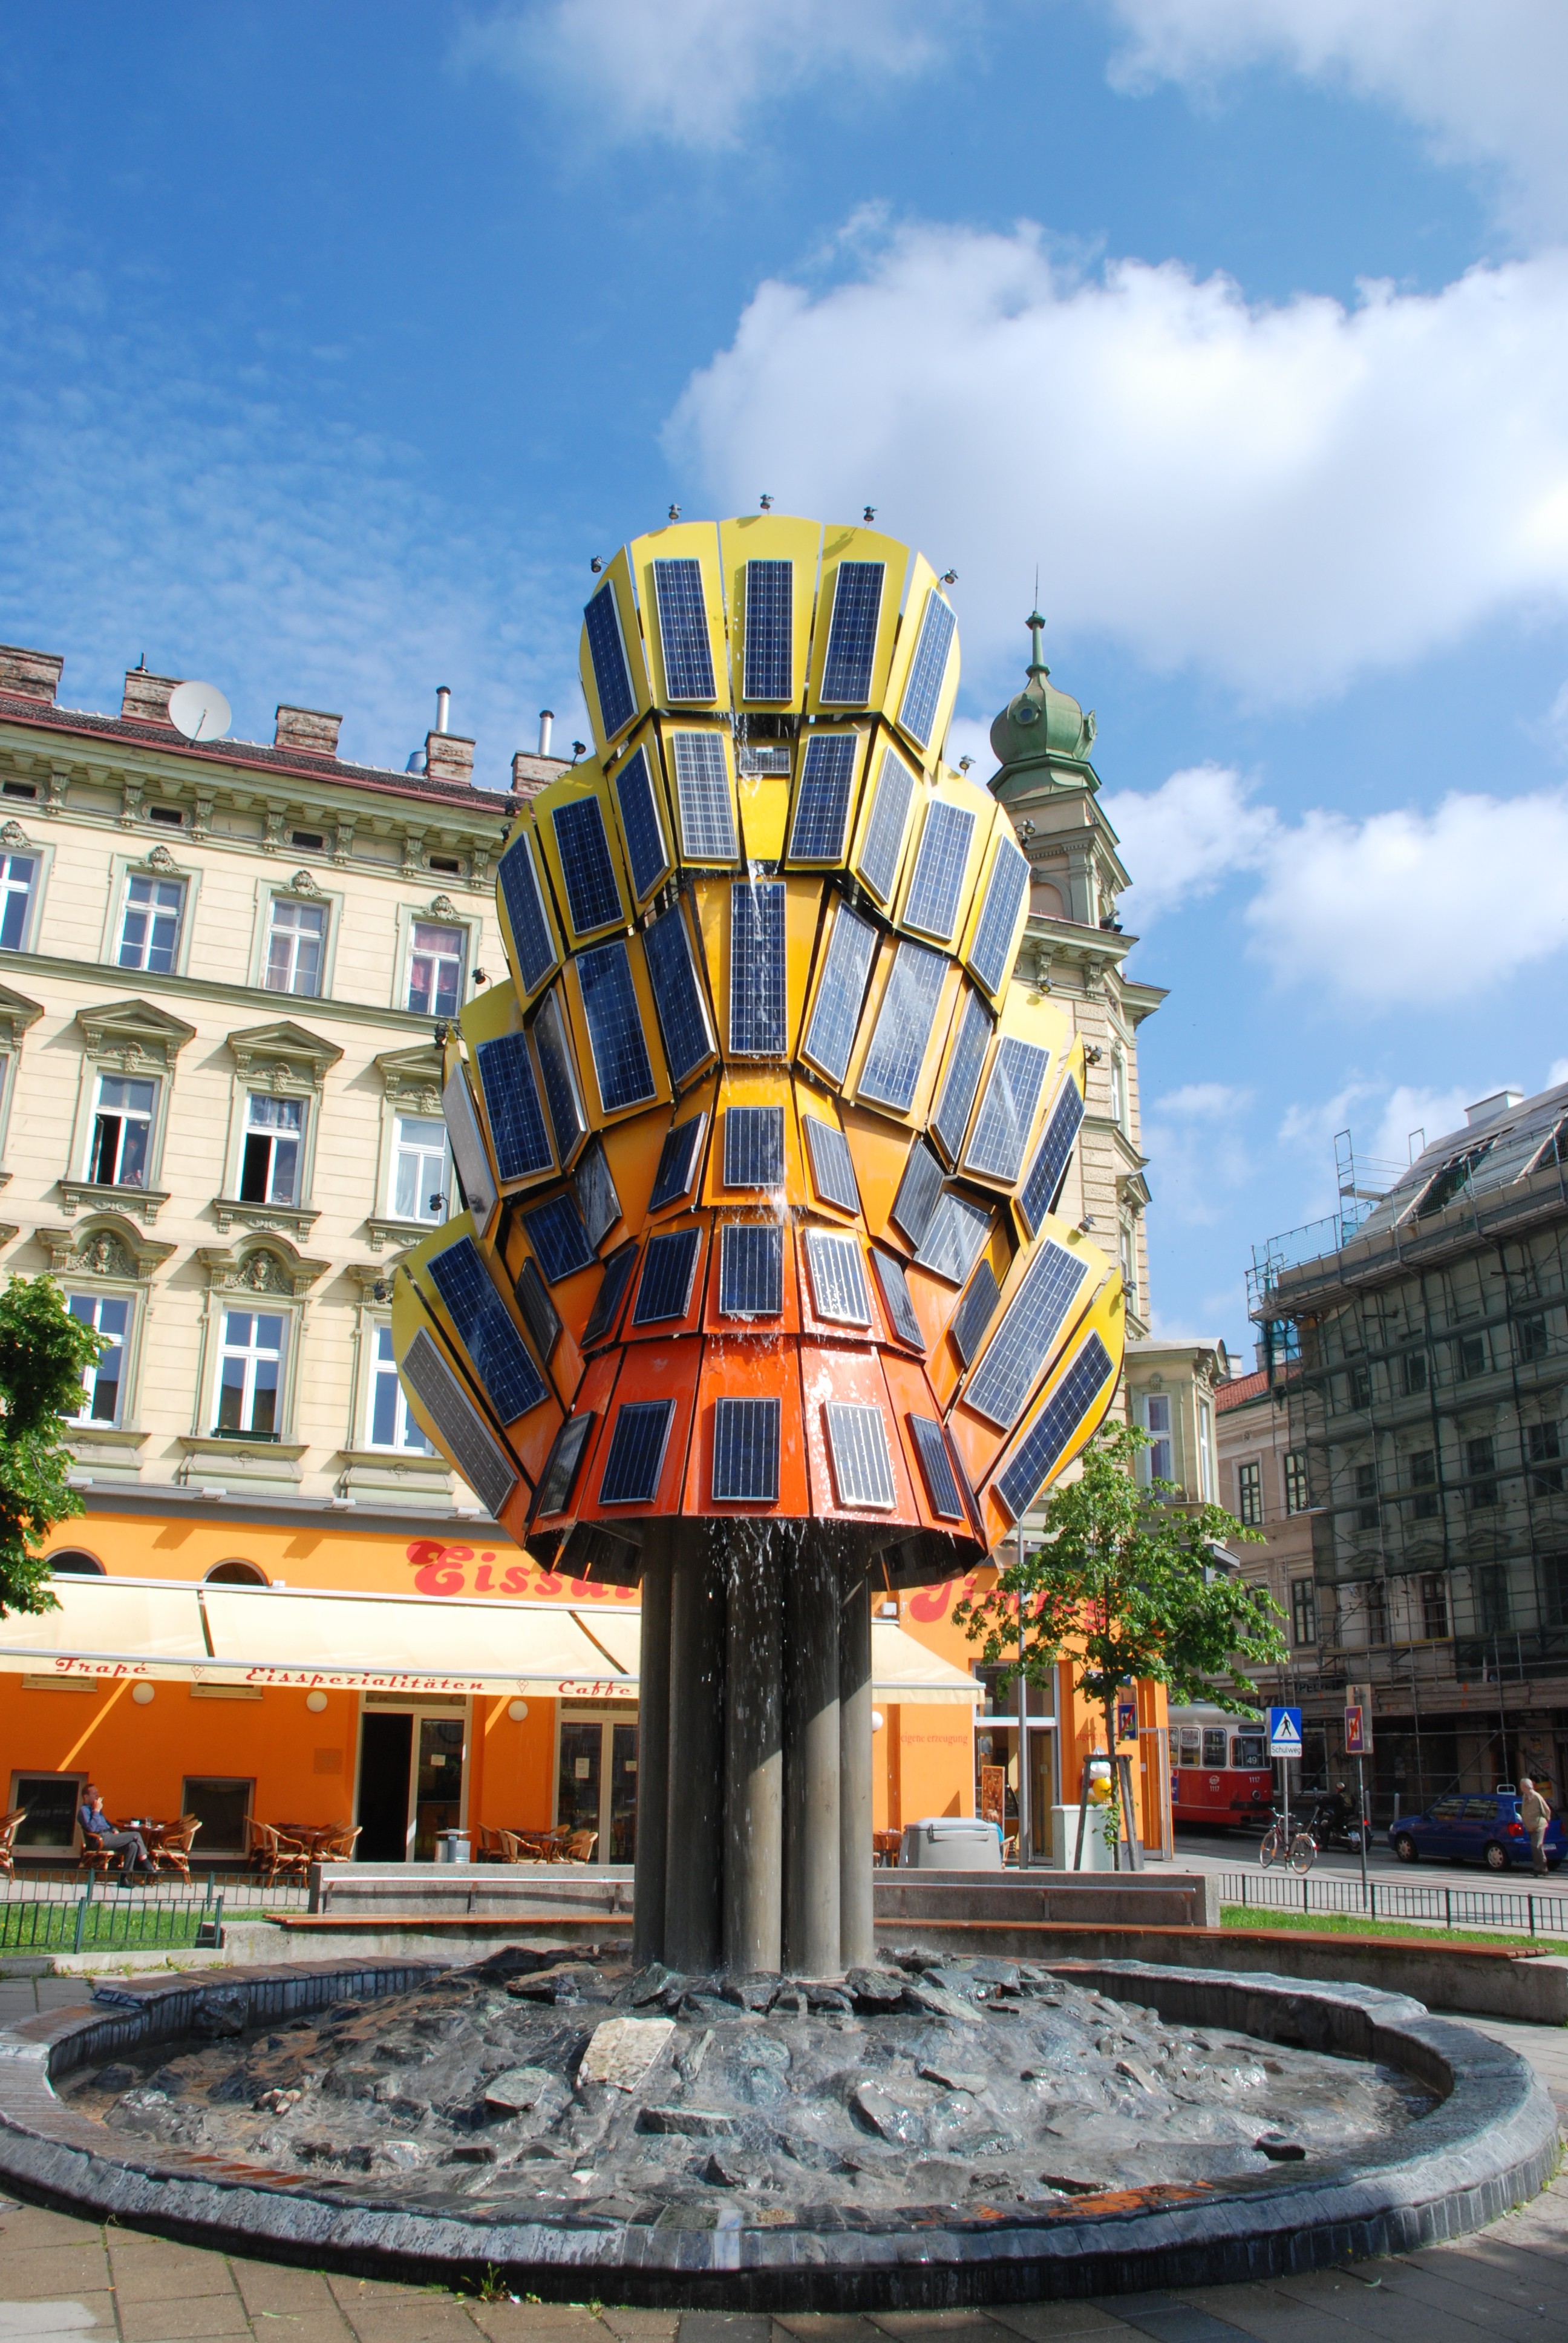
tree, architecture, town, city, skyscraper, cityscape, downtown, europe, plaza, landmark, facade, nikon, tower block, austria, vienna, fountain, town square, d80, cityscapes, wien, water feature, metropolis, nikond80, osterreich, neighbourhood, urban area, human settlement